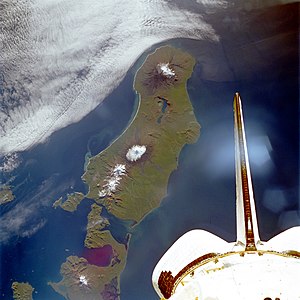
Unimak Island
Luftfoto af Unimak Island.
Unimak Island er den største ø i øgruppen Aleuterne, der er en del af Alaska i USA.